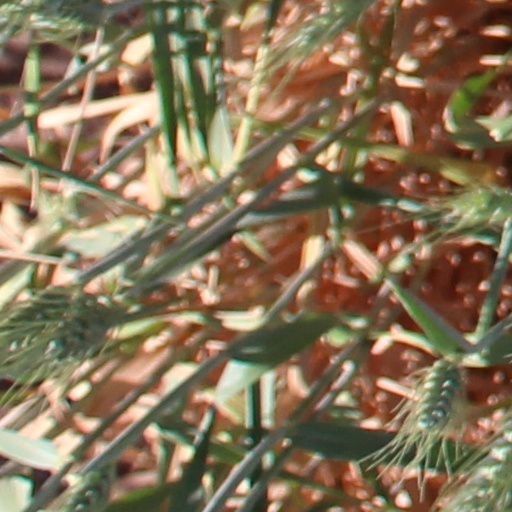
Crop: wheat